Lukh, Russia

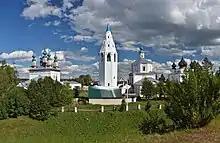
Ensemble of churches in Lukh

The foundation date of Lukh is not known, but it was a fortress in the Middle Ages and served to protect the Northeastern Rus from Tatars. The ramparts of the fortress from the 14th century have been preserved in the settlement. Lukh was first mentioned in 1342 as a village shown on a map. It belonged to Metropolitan Cyprian, and in 1498 the Lukh Principality was established and given to Prince Fyodor Belsky. Whereas subordinate to the Grand Duchy of Moscow, and then the Tsardom of Russia, the principality existed until 1584, when it was abolished and merged into the Tsardom of Russia.